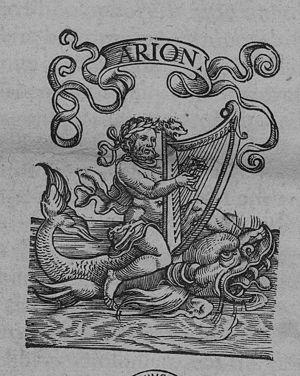
Johannes Herbst dit Johannes Oporinus ou Jean Oporin, né le 25 janvier 1507 à Bâle et mort dans la même ville le 6 juillet 1568, était un imprimeur, latiniste et humaniste suisse. On lui doit l'édition de nombreux travaux importants d'humanistes, de théologiens réformés et de scientifiques de son temps ainsi que celle de textes anciens.